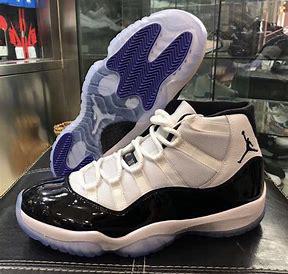
Brand: Jordan
Model: 11 Retro